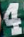
Number: 4